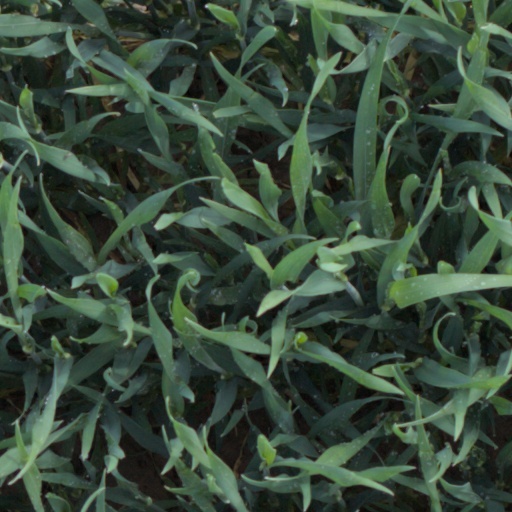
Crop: wheat